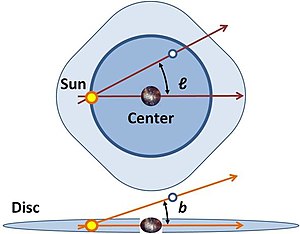
Galaktiske koordinatsystem
Det galaktiske koordinatsystem benytter Solen som origo. Galaktisk længde (ℓ) angiver vinklen mellem objekt og Mælkevejens centrum. Galaktisk bredde (b) angiver vinklen mellem objekt og det galaktiske plan.
Det galaktiske koordinatsystem er et af flere koordinatsystemer til at stedfæste objekter på himmelkuglen. Det er tilpasset til objekter i vores egen galakse Mælkevejen, og er ikke specielt anvendeligt til objekter i Solsystemet. Derimod har det den fordel, at alle objekter der følger Solens rotation om mælkevejens centrum, vil have faste koordinater over tid.